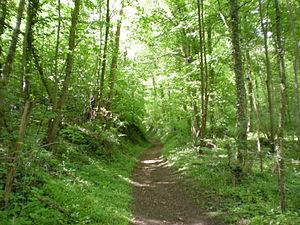
Le bois de Faÿ
Rue des Acacias
Clermont, dite Clermont-en-Beauvaisis ou encore Clermont-de-l'Oise afin d'éviter toute confusion, est une commune française située dans le département de l'Oise dont elle est une sous-préfecture, en région Hauts-de-France. Ses habitants sont appelés les Clermontois et les Clermontoises.